Jabar Gaffney

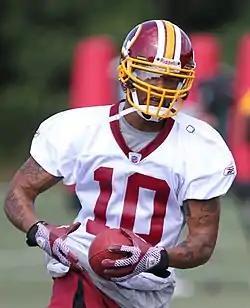
Gaffney with the Washington Redskins in 2011

Derrick Jabar Gaffney (born December 1, 1980) is an American former professional football player who was a wide receiver in the National Football League (NFL). He played college football for the Florida Gators, earning unanimous All-American honors in 2001. He was selected by the Houston Texans in the second round of the 2002 NFL draft, and also played in the NFL for the New England Patriots, Denver Broncos, Washington Redskins, and Miami Dolphins.